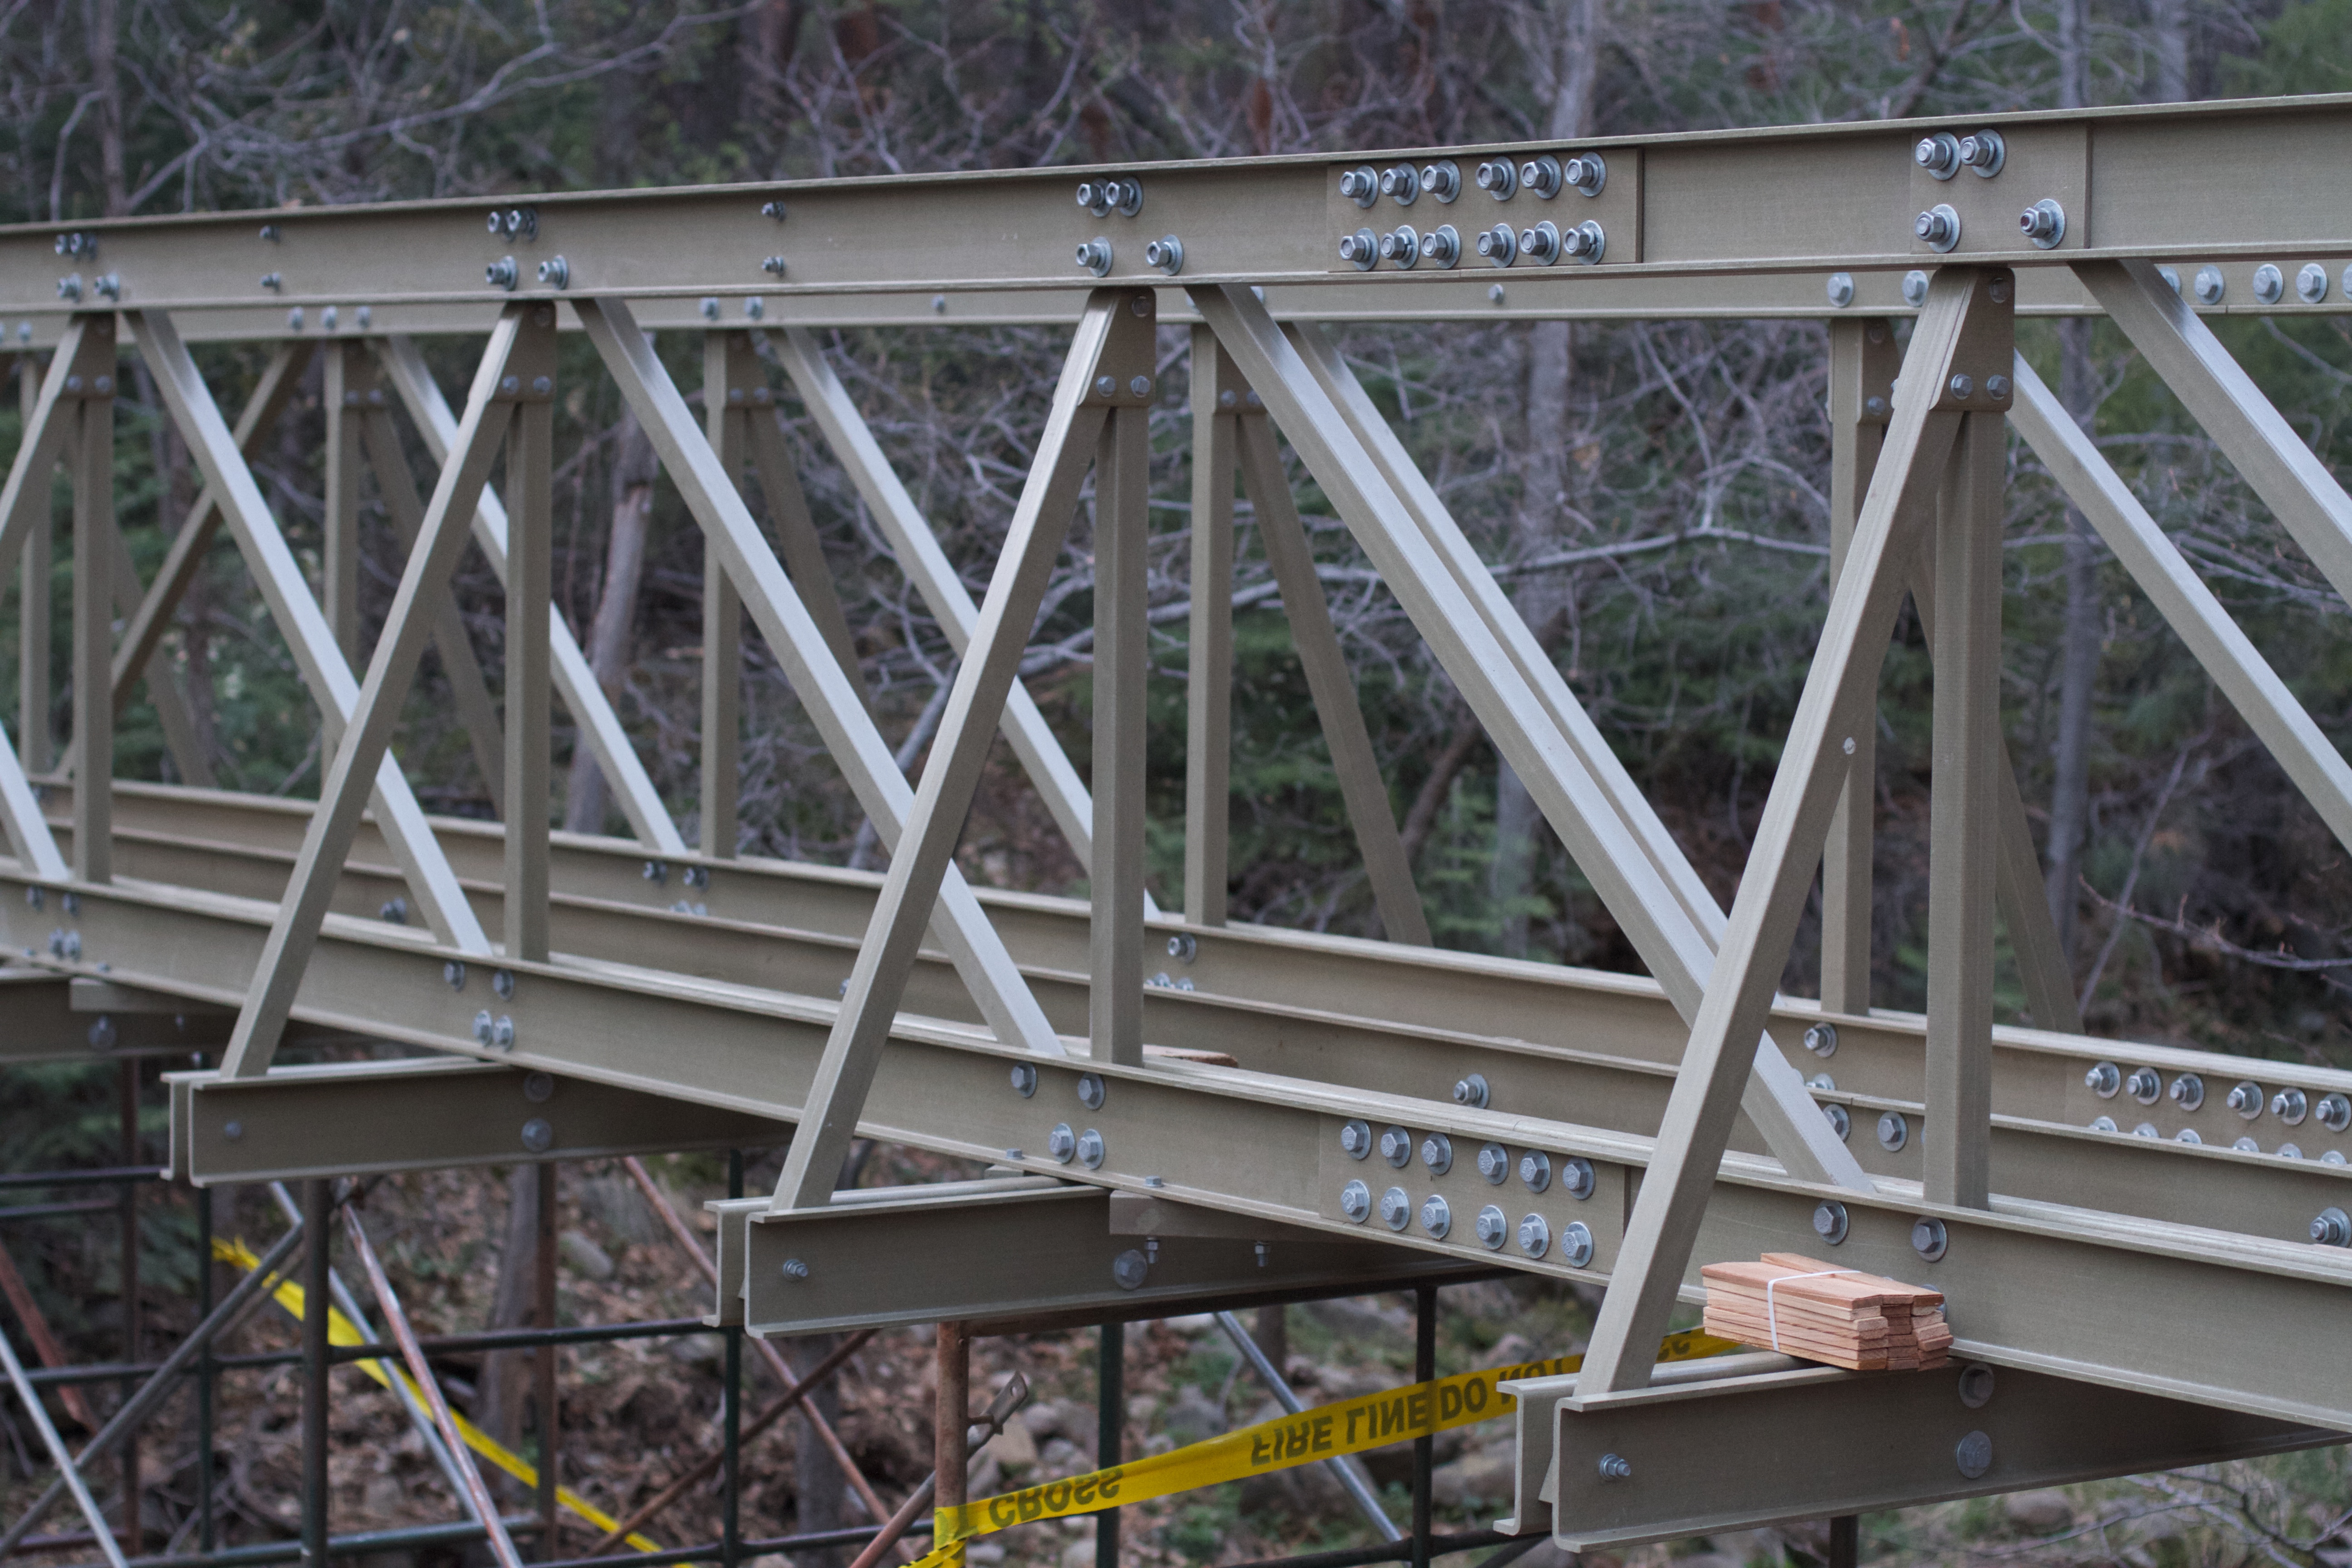
structure, bridge, overpass, stadium, pstrails, truss bridge, skyway, rolling stock, nonbuilding structure, girder bridge